Bény

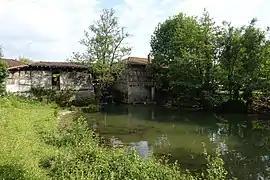
Watermill

Bény is a commune in the Ain department in eastern France.